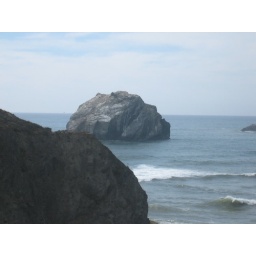
named by the native americans - looks like a face emerging from the water in profile